Lamarr Houston

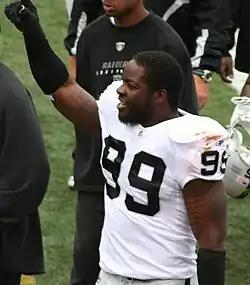
Houston with the Oakland Raiders in 2010

Frederick Lamarr Houston (born June 24, 1987) is an American former professional football player who was a linebacker in the National Football League (NFL). He played college football for the Texas Longhorns and was selected by the Oakland Raiders in the second round of the 2010 NFL draft. Despite a promising start, Houston's NFL career was derailed by a series of knee injuries, including two anterior cruciate ligament (ACL) tears in 2014 and 2016, respectively.